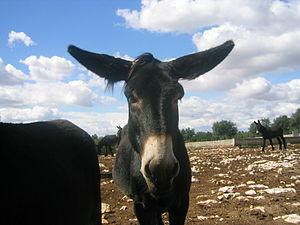
L’âne de Martina Franca, nommé en italien asino di Martina Franca ou asino martinese, est une race d’âne commun italienne originaire de Martina Franca, commune des Pouilles.